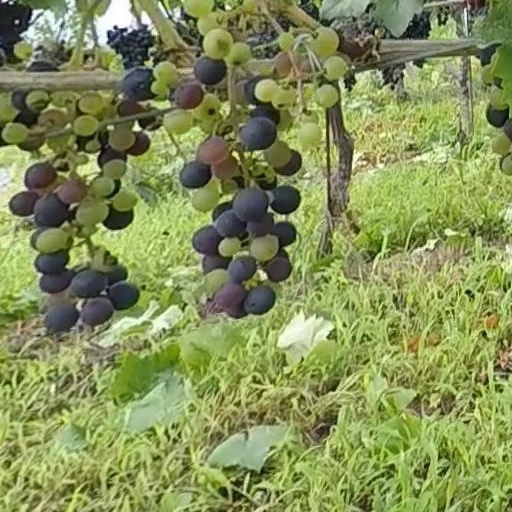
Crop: grape